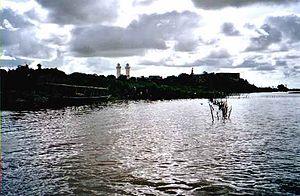
Le Fleuve Sénégal - Coucher du soleil
Kounghany est un village de l'Est du Sénégal situé au bord du fleuve Sénégal, en face de la Mauritanie. Avec une population totale estimée à 6 043 habitants inégalement répartie dans les 98 concessions du village avec 2 691 hommes et 3 352 femmes, c'est l'un des plus gros villages du département de Bakel, Région de Tambacounda. Sa proximité avec la Mauritanie au Nord et le Mali à l'Est le place dans une région stratégique de l'Afrique subsaharienne.